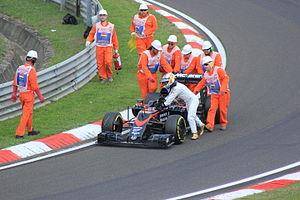
Le Grand Prix automobile de Hongrie 2015, disputé le 26 juillet 2015 sur le Hungaroring à Budapest, est la 926ᵉ épreuve du championnat du monde de Formule 1 courue depuis 1950. Il s'agit depuis 1986 de la trentième édition du Grand Prix de Hongrie comptant pour le championnat du monde de Formule 1, et de la dixième manche du championnat 2015.
Le championnat du monde de Formule 1 2015, 66ᵉ édition du championnat du monde de Formule 1 comporte dix-neuf Grands Prix. Il débute le 15 mars 2015 à Melbourne en Australie et s'achève le 29 novembre 2015 à Abou Dabi aux Émirats arabes unis.